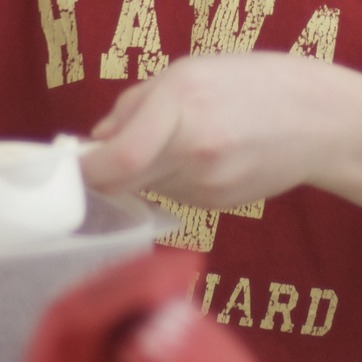
Material: skin